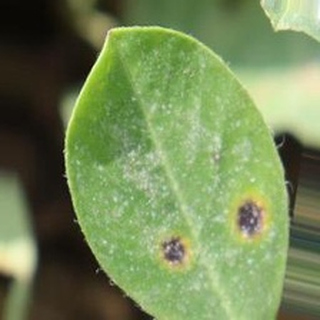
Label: groundnut_early_leaf_spot